Pandemic Response Accountability Committee

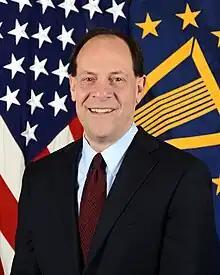
Glenn A. Fine was the first chair of the PRAC. President Trump's dismissal of Fine as Acting IG for the Defense Department made him ineligible to serve on the PRAC eight days after his appointment.

On March 30, 2020, Michael E. Horowitz, chair of the CIGIE and Inspector General of the United States Department of Justice, as authorized by the CARE Act, appointed Glenn A. Fine, acting Inspector General of the U.S. Department of Defense, to be the chair of the PRAC. Senate Minority Leader Chuck Schumer (D-N.Y.) praised Fine's appointment. On April 1, Horowitz and Fine announced that Paul K. Martin, Inspector General of NASA, was appointed Vice Chair of PRAC. They further announced that the nine statutory members of the PRAC would be joined by twelve non-statutory members, for a total of 21 members. In response to President Trump's removal on April 3 of Inspector General of the Intelligence Community Michael Atkinson, CIGIE Chair Horowitz stated, "The Inspector General Community will continue to conduct aggressive, independent oversight of the agencies that we oversee. This includes CIGIE’s Pandemic Response Accountability Committee and its efforts on behalf of American taxpayers, families, businesses, patients, and health care providers to ensure that over $2 trillion in emergency federal spending is being used consistently with the law’s mandate."